Sergei Rachmaninoff

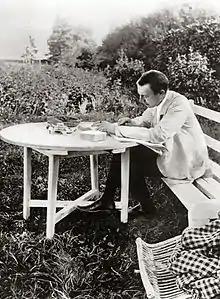
Rachmaninoff proofing his Piano Concerto No. 3 at the Ivanovka estate, 1910

While in Dresden, Rachmaninoff agreed to perform and conduct in the United States as part of the 1909–10 concert season with conductor Max Fiedler and the Boston Symphony Orchestra. He spent time during breaks at Ivanovka finishing a new piece specially for the visit, his Piano Concerto No. 3, Op. 30, which he dedicated to Josef Hofmann. The tour saw the composer make 26 performances, 19 as pianist and 7 as conductor, which marked his first recitals without another performer in the program. His first appearance was at Smith College in Northampton, Massachusetts for a recital on 4 November 1909. The second performance of Piano Concerto No. 3 by the New York Symphony Orchestra was conducted by Gustav Mahler in New York City with the composer as soloist, an experience he personally treasured. Though the tour increased the composer's popularity in America, he declined subsequent offers due to the length of time away from Russia and his family.